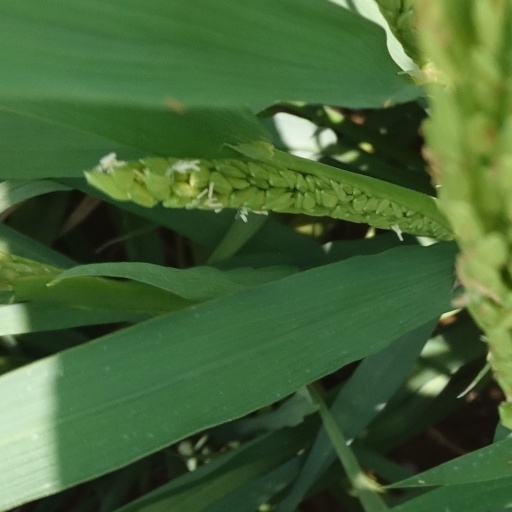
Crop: rice